Cold Cuts (Show of Hands album)

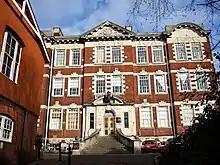
Four of the songs were recorded at The Phoenix, Exeter.

"Cold Cuts" was recorded over each concert of the tour and, according to the duo, features "the new, the rearranged, and the previously unreleased songs" that they played on the tour. The album features a track list faithful to the material on the tour, featuring songs from "Cold Frontier", obscure older material and showcase some new arrangements of songs from other writers both familiar and unfamiliar. Roughly half of the album is cover versions, some of which had been in the duo's repertoire for a while but not all of which had previously been recorded or released onto an album. One review noted that some of the cover versions are "quite radical rethinks", but that "none prove any less than pretty fine as covers go". The cover versions of Free's "My Brother Jake", Leonard Cohen's "First They Take Manhattan" and Mike Lennon's "Rose in the Thorn" have been described as being "surprising choices" upon initial inspection, but that "show Of Hands really make them their own". The "submarine-driven reading" of Cyril Tawney's "Sally Free and Easy" is energetic.